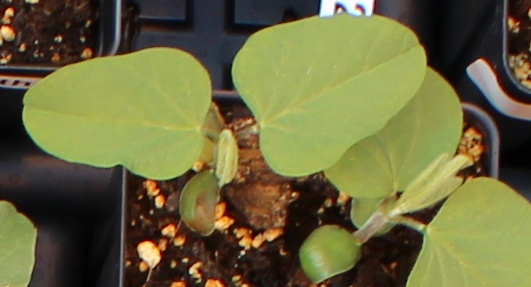
Label: Soybean